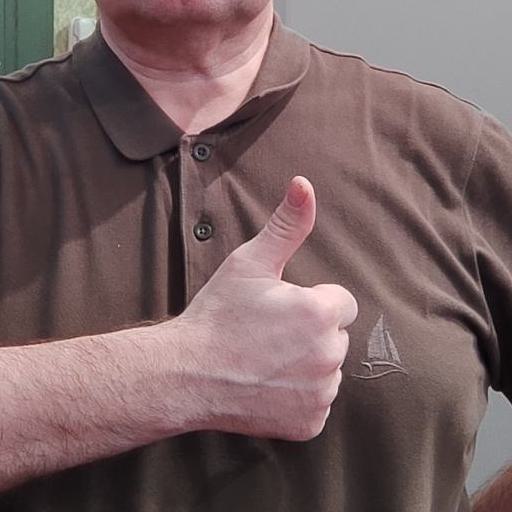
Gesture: like